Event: Ecuador Earthquake
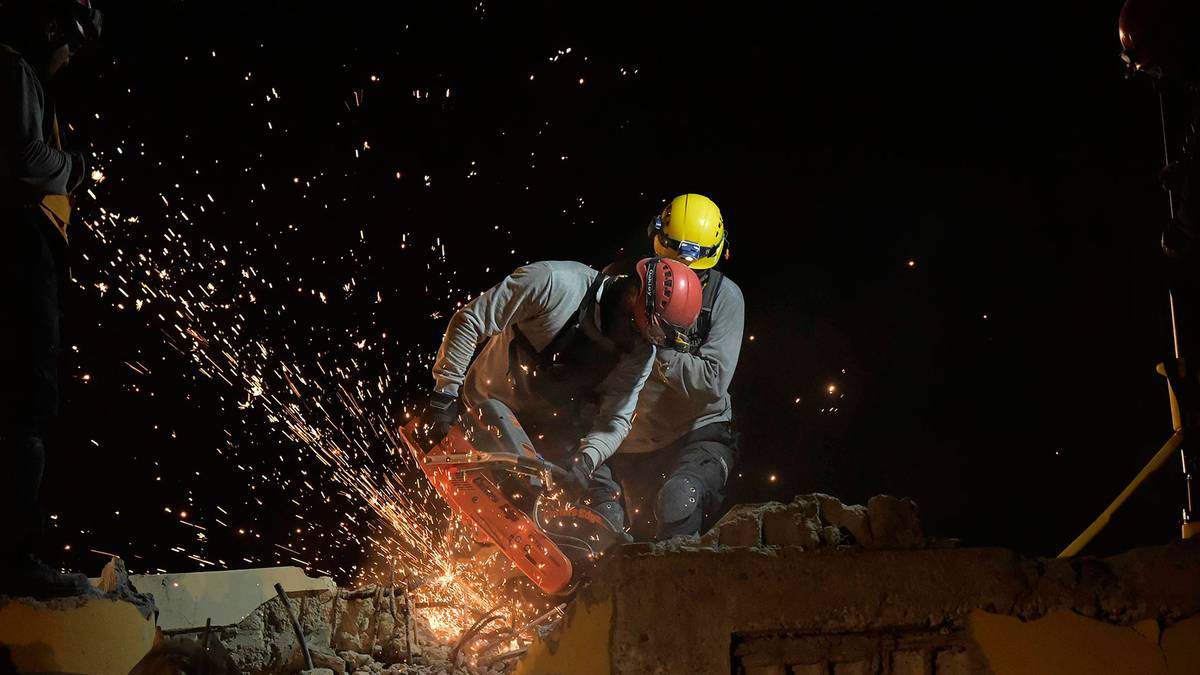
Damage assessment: damage